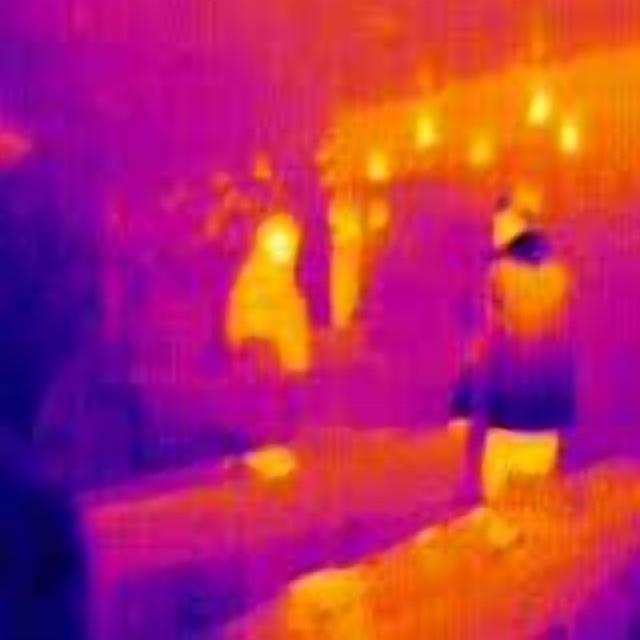
Detected objects:
label: person
label: person